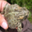
Label: frog